Shops at Rivercenter

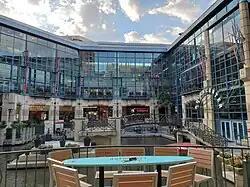
Shops at the Rivercenter in San Antonio in 2022

The Shops at Rivercenter (formerly known as Rivercenter Mall) is a shopping mall located in Downtown San Antonio, Texas, United States along the city's River Walk. The anchor stores are H&M and AMC Theatres. It also includes a 38-story, 1,001-room Marriott hotel. It was purchased in 2005 by Ashkenazy Acquisition Corporation.